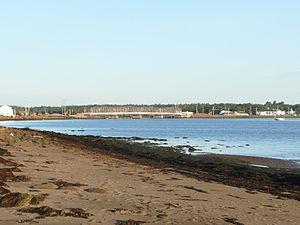
le pont de la rivière cocagne qui relie cocagne nord a cocagne sud avant sa démolition.
La rivière Cocagne est un cours d'eau du sud-est du Nouveau-Brunswick, au Canada.
Le havre de Cocagne est une étendue d'eau située au sud-est du Nouveau-Brunswick, au Canada. Il mesure environ 4 kilomètres du nord au sud et 3 d'est en ouest. Il communique avec le détroit de Northumberland au nord-est. L'île de Cocagne se trouve au nord et La Passe est un étroit passage entre l'ouest de l'île et le détroit. Le principal affluent du havre est la rivière Cocagne, qui s'y jette au sud-ouest. Les autres cours d'eau importants sont le ruisseau Howard, le ruisseau des Goguen et le ruisseau Robin. Le havre est bordé par Cocagne à l'ouest ainsi que par Grande-Digue au sud et à l'est. Le havre est fréquenté par les bateaux de pêche et il s'y trouve deux ports.
Cocagne est une communauté rurale du comté de Kent, à l'est du Nouveau-Brunswick.